Meir Kahane

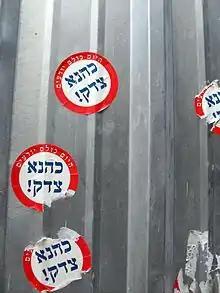
Stickers in Hebrew: "Today Everybody Knows: Kahane was Right" in the Old City of Jerusalem in the Israeli-occupied West Bank

At some time in the late 1950s, Kahane assumed the persona of a Gentile, along with the pseudonym Michael King. Kahane began openly expressing his anticommunism. He and Joseph Churba created the July Fourth Movement, which was formed to counteract widespread opposition towards U.S. involvement in the Vietnam War. Subsequently, they coauthored the book "The Jewish Stake in Vietnam", an attempt to convince American Jews of the "evil of Communism". The introduction states that, "All Americans have a stake in this grim war against Communism... It is vital that Jews realize the threat to their very survival [should Communism succeed]." Churba had a major falling out with Kahane over the use of paramilitary activities, and they parted ways permanently. Churba went on to pursue his own career, joining the U.S. Air Force, writing many books on the Middle East, and eventually becoming one of Ronald Reagan's consultants. Kahane chose to fight for Jewish rights, and was willing to use extreme measures. He even attempted to acquire and grow biological weapons to use on a Soviet military installation. He began using the phrase "Never again" and conceived the Jewish Star and fist insignia, a symbol resembling that of the Black Panther Party. However, Kahane himself opposed the Black Panthers, claiming they had supported anti-Jewish riots in Massachusetts and had left-wing views.